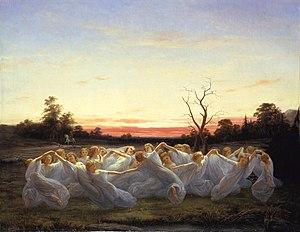
Une fée est un être légendaire, généralement décrit comme anthropomorphe et féminin, d'une grande beauté, capable de conférer des dons aux nouveau-nés, de voler dans les airs, de lancer des sorts et d'influencer le futur. L'idée que l'Homme se fait des fées varie selon les cultures et les pays : revenantes, anges déchus, élémentaires ou même humaines, minuscules ou immenses, toutes sont étroitement liées aux forces de la nature et au concept de monde parallèle. La Befana, la Dame blanche, les sirènes, les nymphes, Morgane, Viviane et une grande variété d'êtres et de créatures généralement féminines peuvent être considérés comme des « fées ». Les Anglo-Saxons utilisent le nom « fairies » pour désigner les fées, mais également toutes les petites créatures anthropomorphes du folklore païen telles que les lutins, les nains et les elfes.
Un chemin des fées, passage des fées ou sentier des fées est une route habituellement droite empruntée par des fées entre des lieux possédant une signification particulière, tels que des forts de fées, des montagnes ou des collines, des buissons d'épineux, des cours d'eau, des affleurements rocheux ou des vestiges de l'âge de la pierre. Les alignements de sites et les sentiers aux esprits, tels que les sentiers à cadavres, partagent des caractéristiques avec les chemins des fées. Le concept est généralement associé au folklore celtique, particulièrement celui d'Irlande.
Albert Moxhet, né le 2 novembre 1940, est un écrivain belge, auteur ou coauteur d'une quarantaine d'ouvrages, romaniste, critique d'art dans la presse écrite, la presse audio et sur Internet.
Un elfe est une créature légendaire anthropomorphe dont l'apparence, le rôle et la symbolique peuvent être très divers. À l'origine, il s'agissait d'êtres de la mythologie nordique, dont le souvenir dure toujours dans le folklore scandinave. Les elfes étaient originellement des divinités mineures de la nature et de la fertilité. On les retrouve dans la mythologie celtique, puisque quelques textes irlandais et écossais les évoquent.